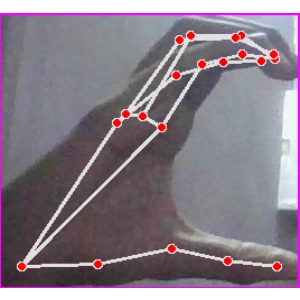
अक्षर: ऋ